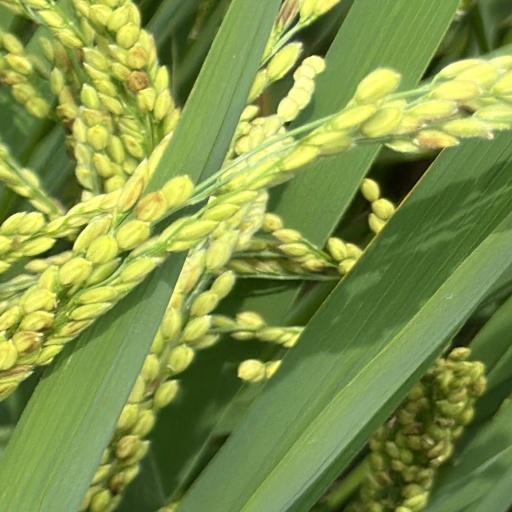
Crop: rice